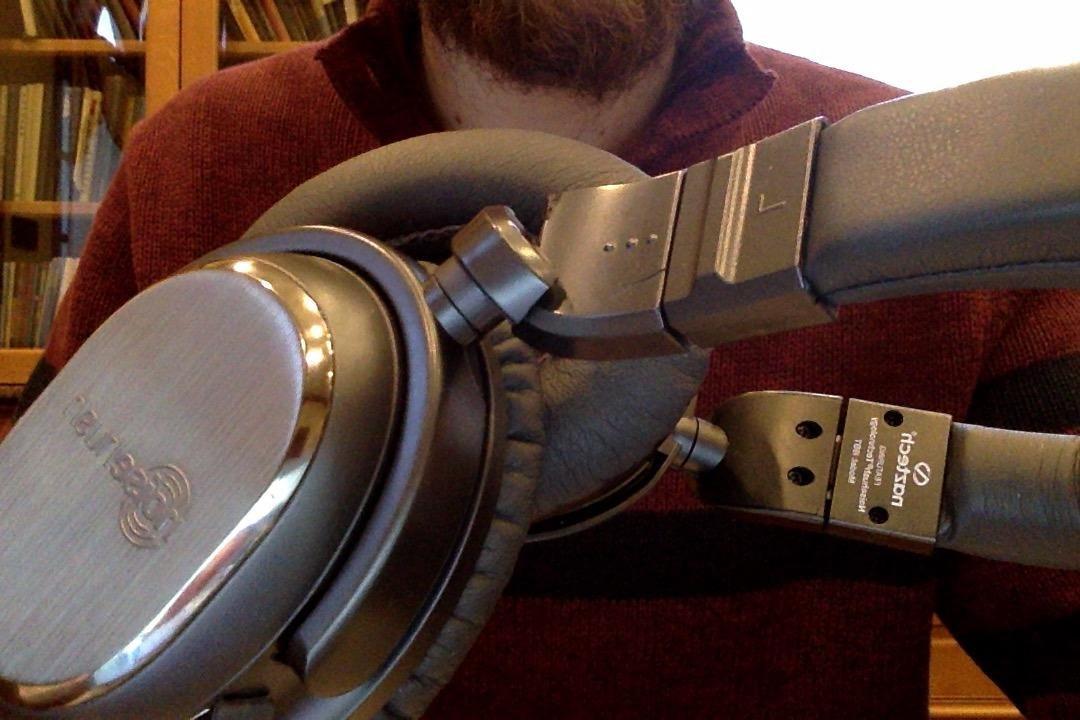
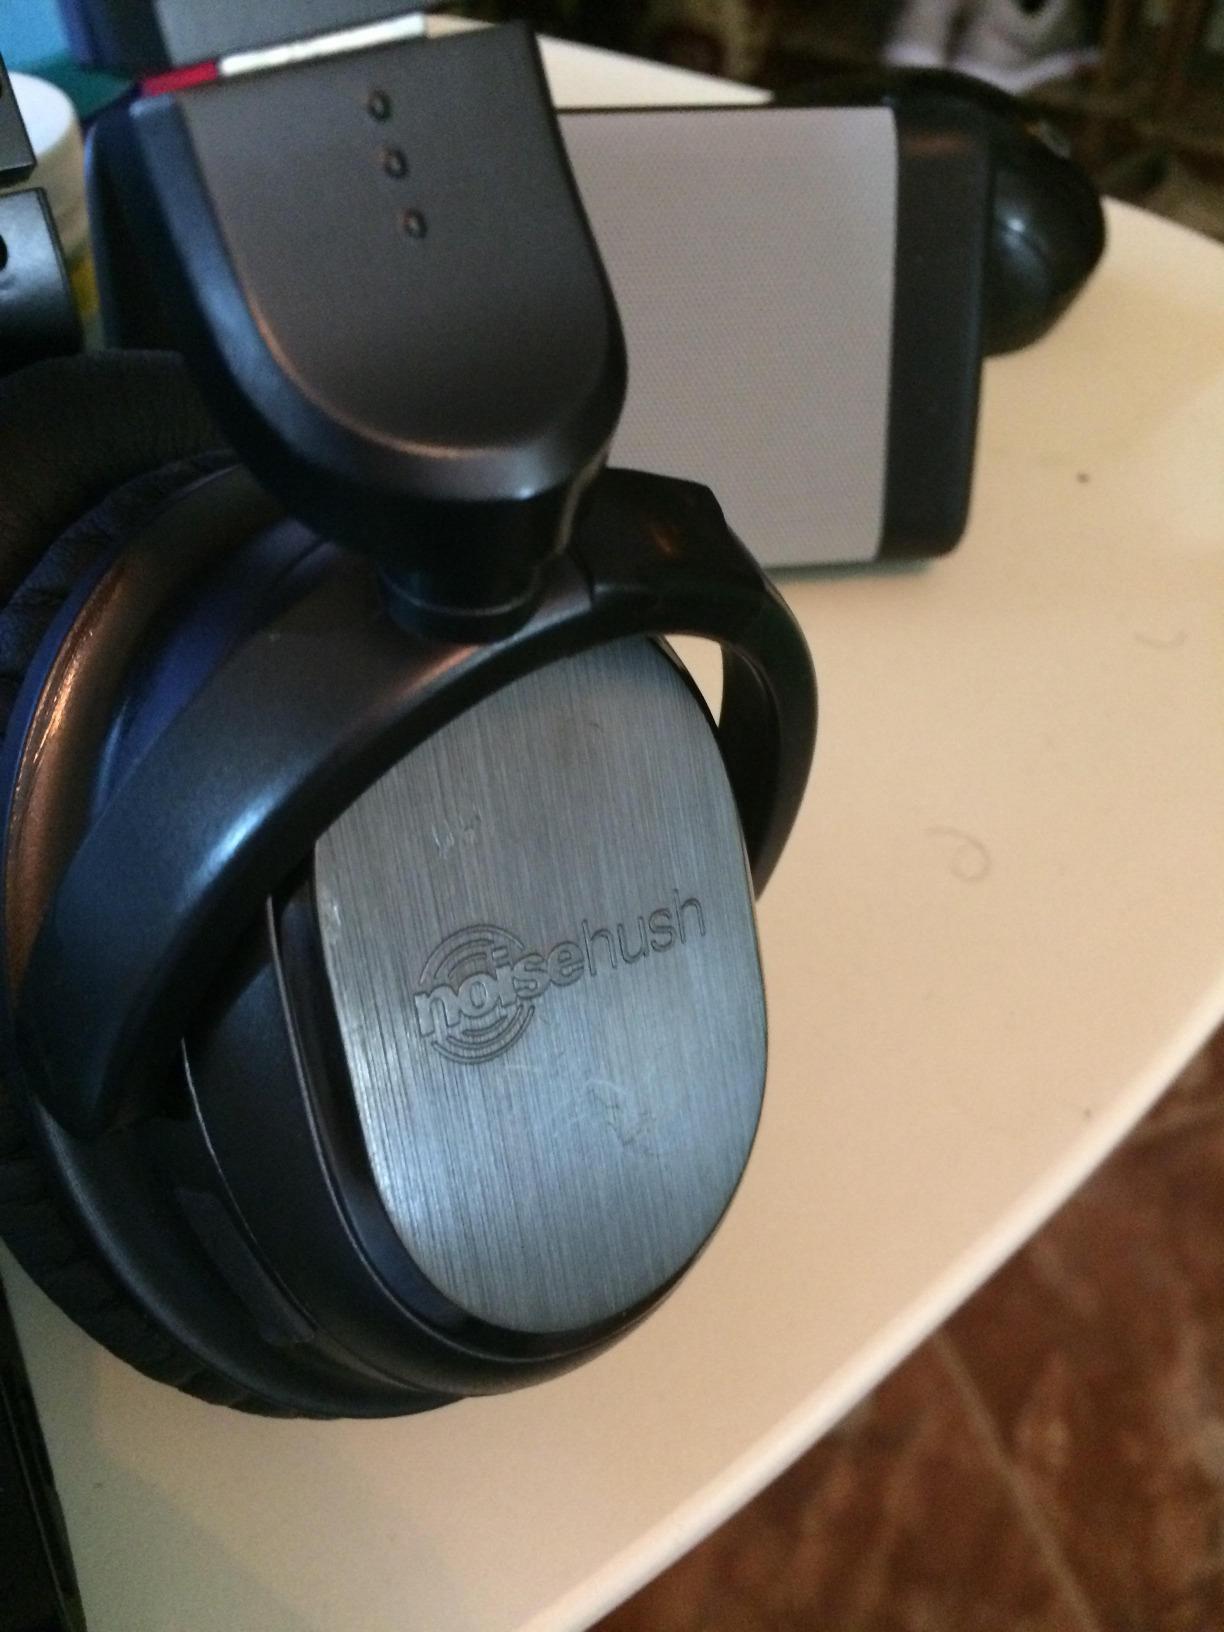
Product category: headphones
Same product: yes